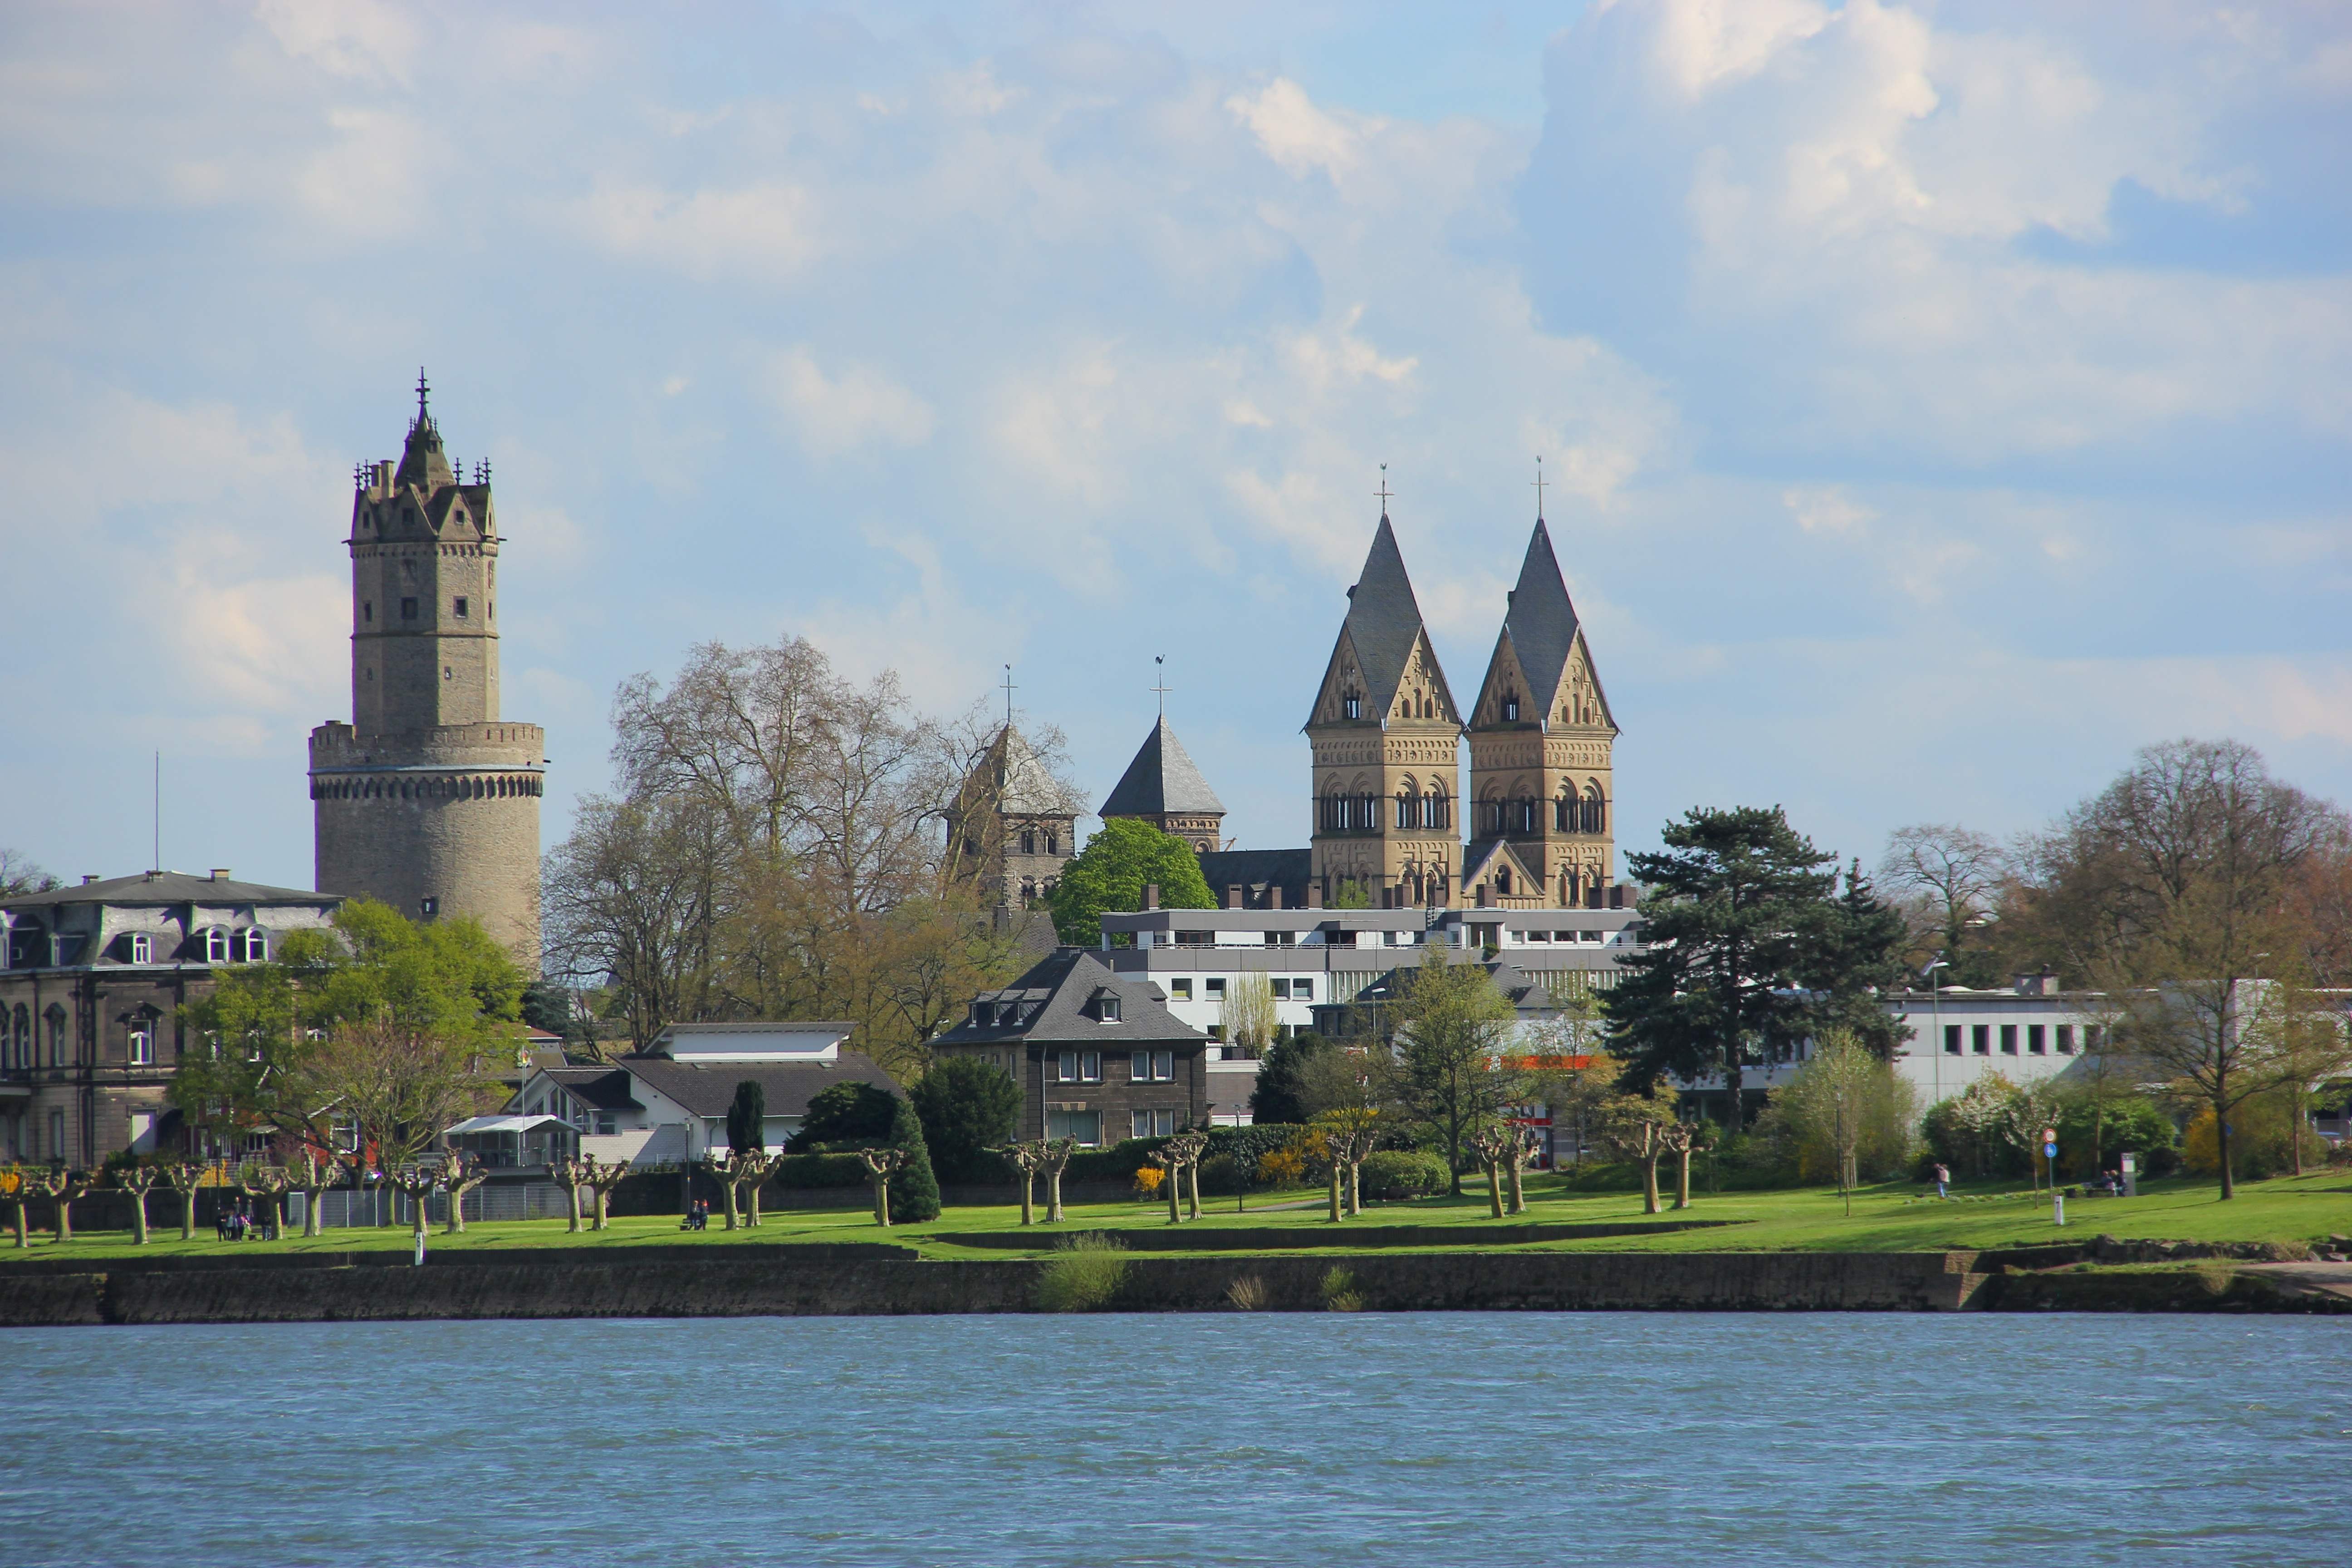
landmark, building, chateau, city, river, tourism, castle, tours, place of worship, waterway, palace, cityscape, tower